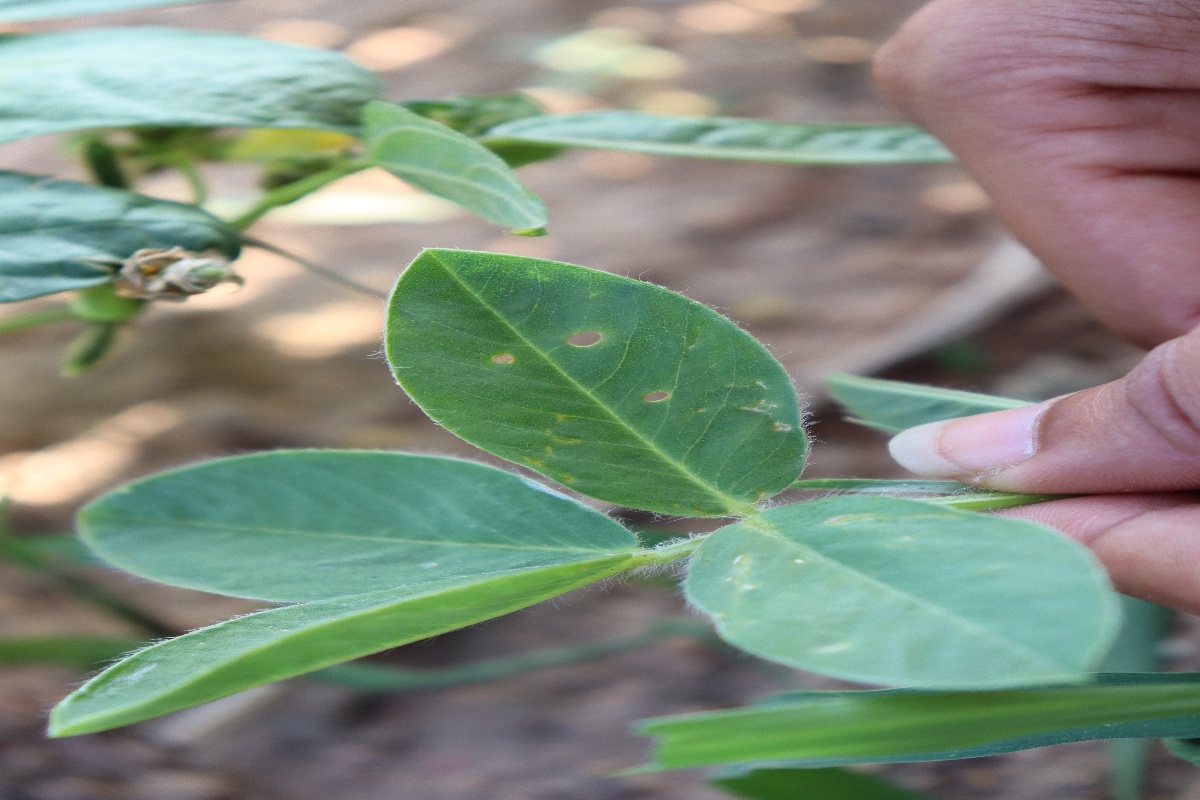
Label: early_leaf_spot